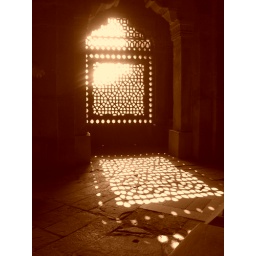
sunlight is filtered by an ornately carved stone window in the Taj Mahal.